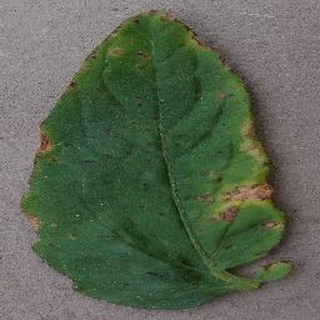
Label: tomato_bacterial_spot